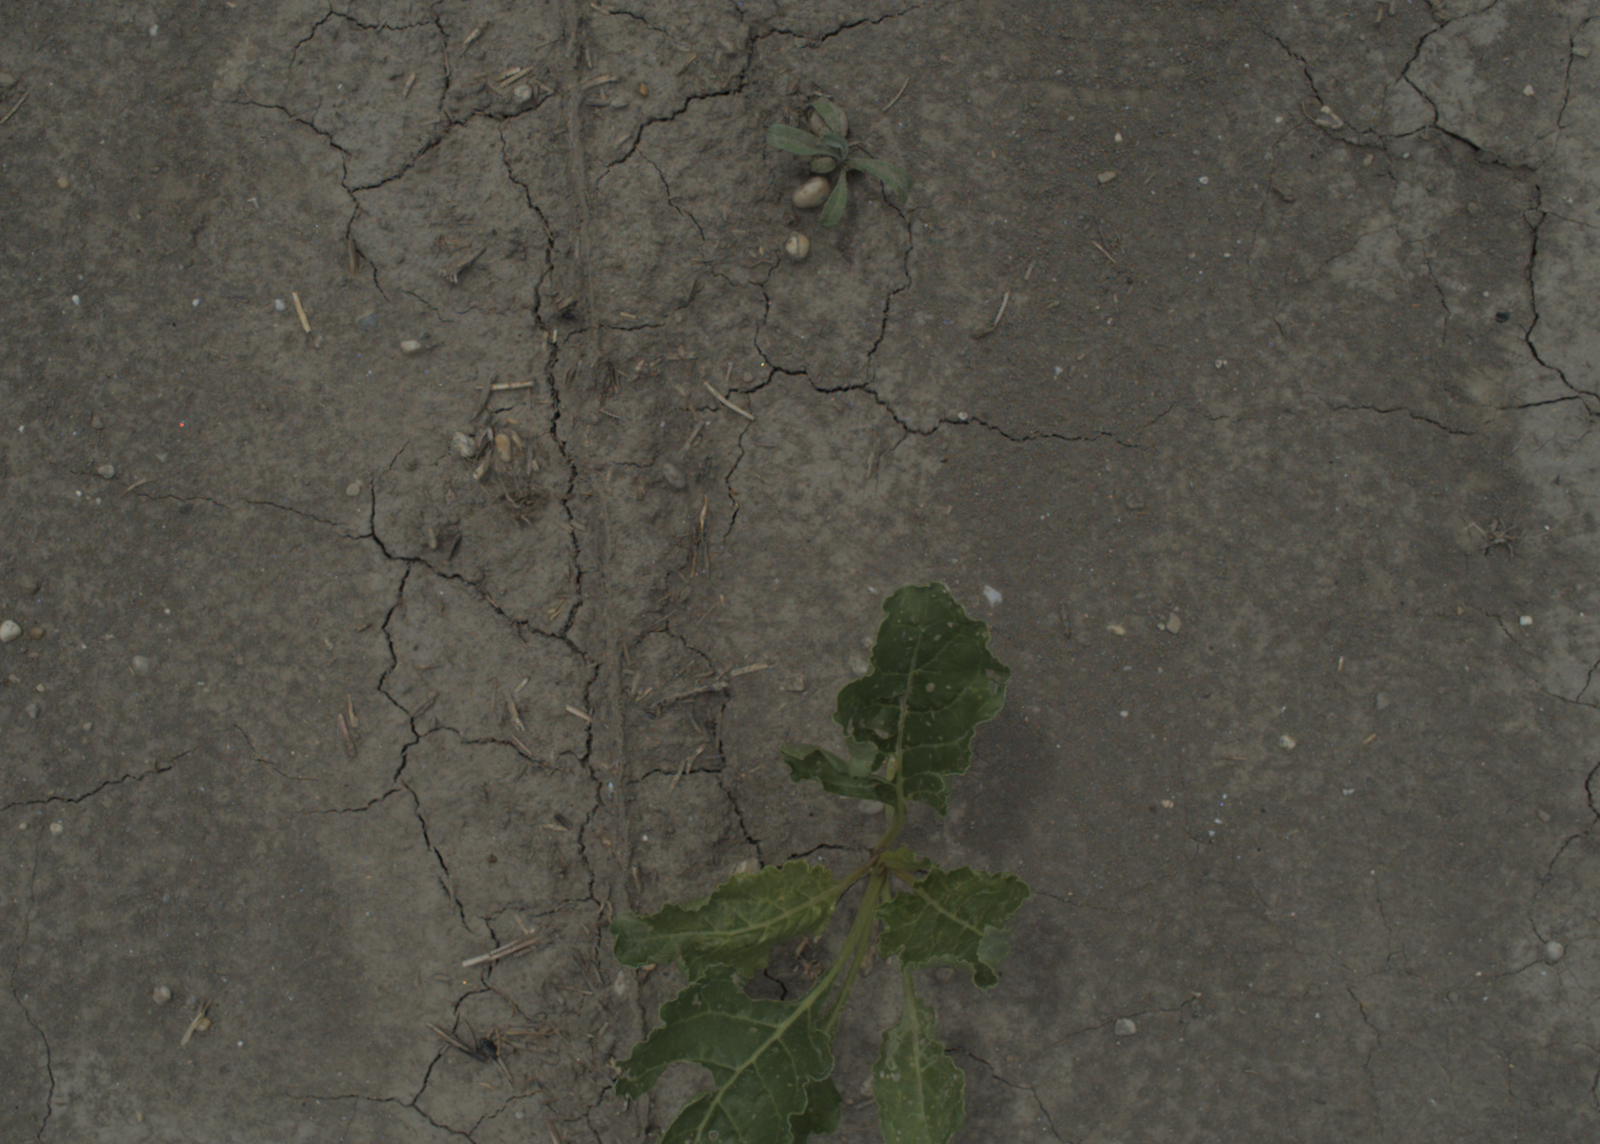
Capture date: 21.07.2021 12:49:57
Weather: mixed
Wind: medium
Seeding date: 08.06.2021
Plant canopy height (mm): 962